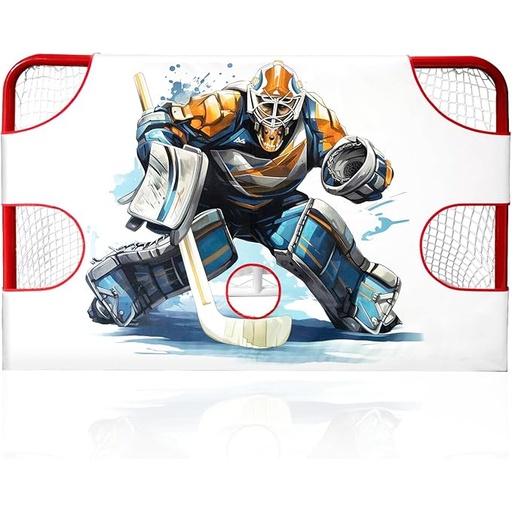
Hockey Shooting Target for Net - Hockey Net Goalie Target -Hockey Goal Targets for Practicing Shooting Accuracy - Hockey Training Equipment
About This Hockey Shooting Tarp - Practice your shooting accuracy by hitting one of the 5 scoring zones to beat the goaltender Easy to Assemble - Tie hook & loop bungies on the goal posts for easy and quick installation on any standard 72" x 48" hockey goal Lightweight but Strong - Constructed from oxford waterproof fabric to withstand even the tougest shots. Wrinkle-resistant oxford fabric gives the hockey training equipment stronger waterproof performance and wear-resistant properties Improve Your Performance - This full-size hockey net goalie target is perfect for practicing shooting accuracy and help you become an elite goal scorer Suitable for All Skill Levels - The kasifei hockey net targets are suitable for beginners and professionals alike. Improve your shooting accuracy, regardless of your experience. Overview Size : 72 inches x 48" Color : white/red Brand : kasifei Material : Oxford Fabric Sport : Ice Hockey
Brand: kasifei
Category: Sporting Goods > Athletics > Figure Skating & Hockey > Figure Skating & Hockey Training Aids > Figure Skating & Hockey Shooting Targets